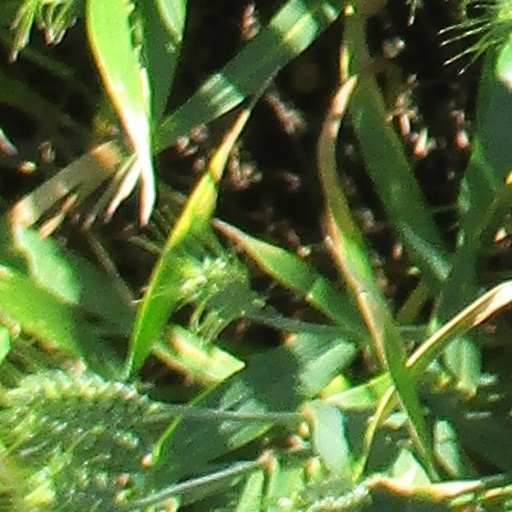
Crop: wheat